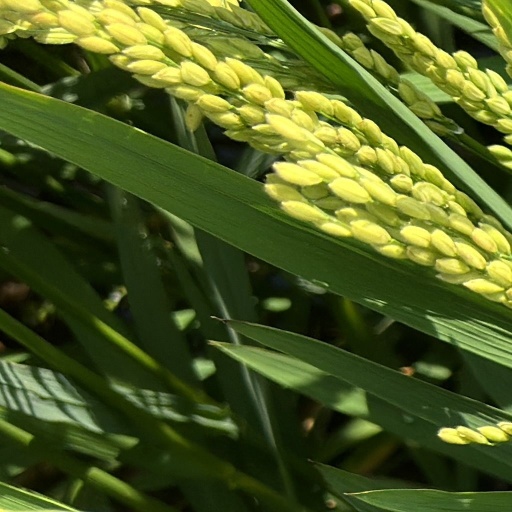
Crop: rice